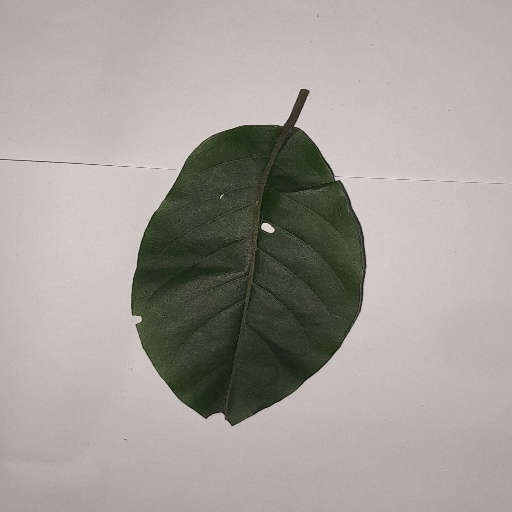
Species: HariTaki
Leaf condition: Shot Hole